City of Birmingham Symphony Orchestra

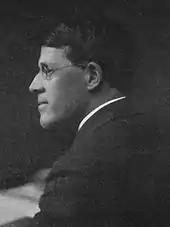
Appleby Matthews

The new orchestra's management committee met for the first time on 19 June 1919 and named itself the City of Birmingham Orchestra or CBO, probably to emphasise its civic status, though it also made clear that the CBO would be a self-governing musical body, not a municipal orchestra along the lines of those commonly found in seaside resorts. During its early years the orchestra was sometimes referred to as the Birmingham City Orchestra, or commonly just the "City Orchestra". Thomas Beecham was considered to be the most suitable candidate for the Principal Conductor role, but he was pre-occupied with his own acute financial problems and had not forgiven the city for its failure to support his earlier New Birmingham Orchestra. As a result, a shortlist of four candidates was drawn up from the numerous applications for the post, though the initial one-year contract came to limit the choice to local applicants. The eventual appointee was Appleby Matthews, who had been running his own orchestra in the city since 1916 and had strong support from local music critics on the selection panel. Richard Wassell was appointed as Assistant Conductor.